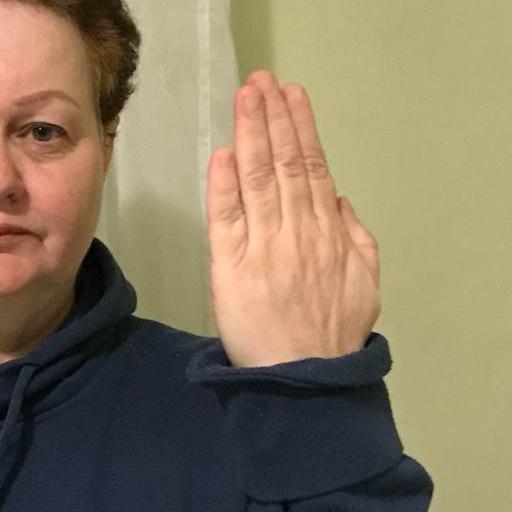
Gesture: stop_inverted